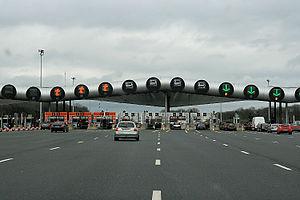
Cofiroute est une société de Vinci Autoroutes. Créée en 1970, la société exploite un réseau de 1 211 km couvrant le centre-ouest de la France. Elle est également présente aux États-Unis, en Grande-Bretagne et en Allemagne.
Le péage de Saint-Arnoult, en version longue la barrière de péage de Saint-Arnoult, est un péage mis en service en 1972 sur l'autoroute française A10, au sud-ouest du territoire de la commune de Saint-Arnoult-en-Yvelines, en lisière de la forêt de Dourdan. Il a la capacité la plus importante d'Europe d'après son exploitant, Cofiroute.